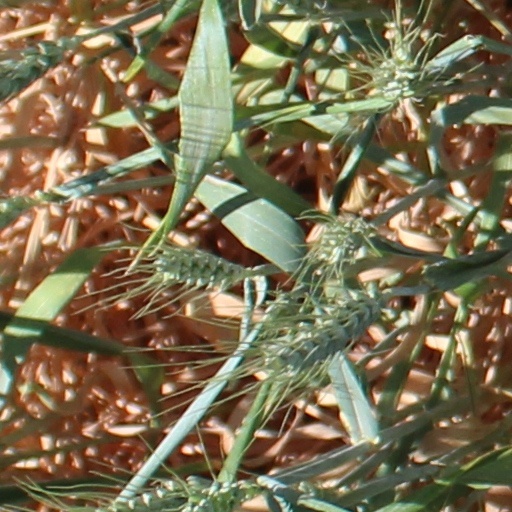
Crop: wheat